Michael Crichton

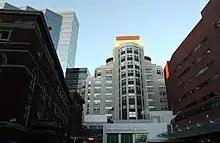
Crichton's first published book of non-fiction, "Five Patients", recounts his experiences of practices in the late 1960s at Massachusetts General Hospital and the issues of costs and politics within American health care.

Aside from fiction, Crichton wrote several other books based on medical or scientific themes, often based upon his own observations in his field of expertise. In 1970, he published "Five Patients", which recounts his experiences of hospital practices in the late 1960s at Massachusetts General Hospital in Boston. The book follows each of five patients through their hospital experience and the context of their treatment, revealing inadequacies in the hospital institution at the time. The book relates the experiences of Ralph Orlando, a construction worker seriously injured in a scaffold collapse; John O'Connor, a middle-aged dispatcher suffering from fever that has reduced him to a delirious wreck; Peter Luchesi, a young man who severs his hand in an accident; Sylvia Thompson, an airline passenger who suffers chest pains; and Edith Murphy, a mother of three who is diagnosed with a life-threatening disease. In "Five Patients", Crichton examines a brief history of medicine up to 1969 to help place hospital culture and practice into context, and addresses the costs and politics of American healthcare. In 1974, he wrote a pilot script for a medical series, "24 Hours", based on his book "Five Patients", however, networks were not enthusiastic.